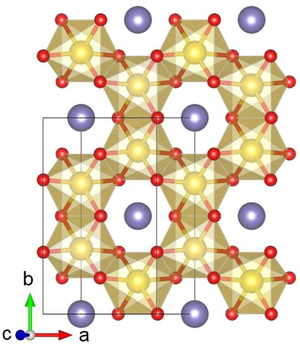
L'iridate de lithium est un composé inorganique de formule Li₂IrO₃. Il forme trois structures cristallines sombres, α, β et γ. L'iridate de lithium est caractérisé par une conductivité électrique relativement élevée et peu dépendante de la température, comme pour les métaux, et possède une température de Néel de 15 K.